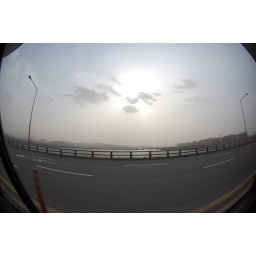
yellow sand over the han river